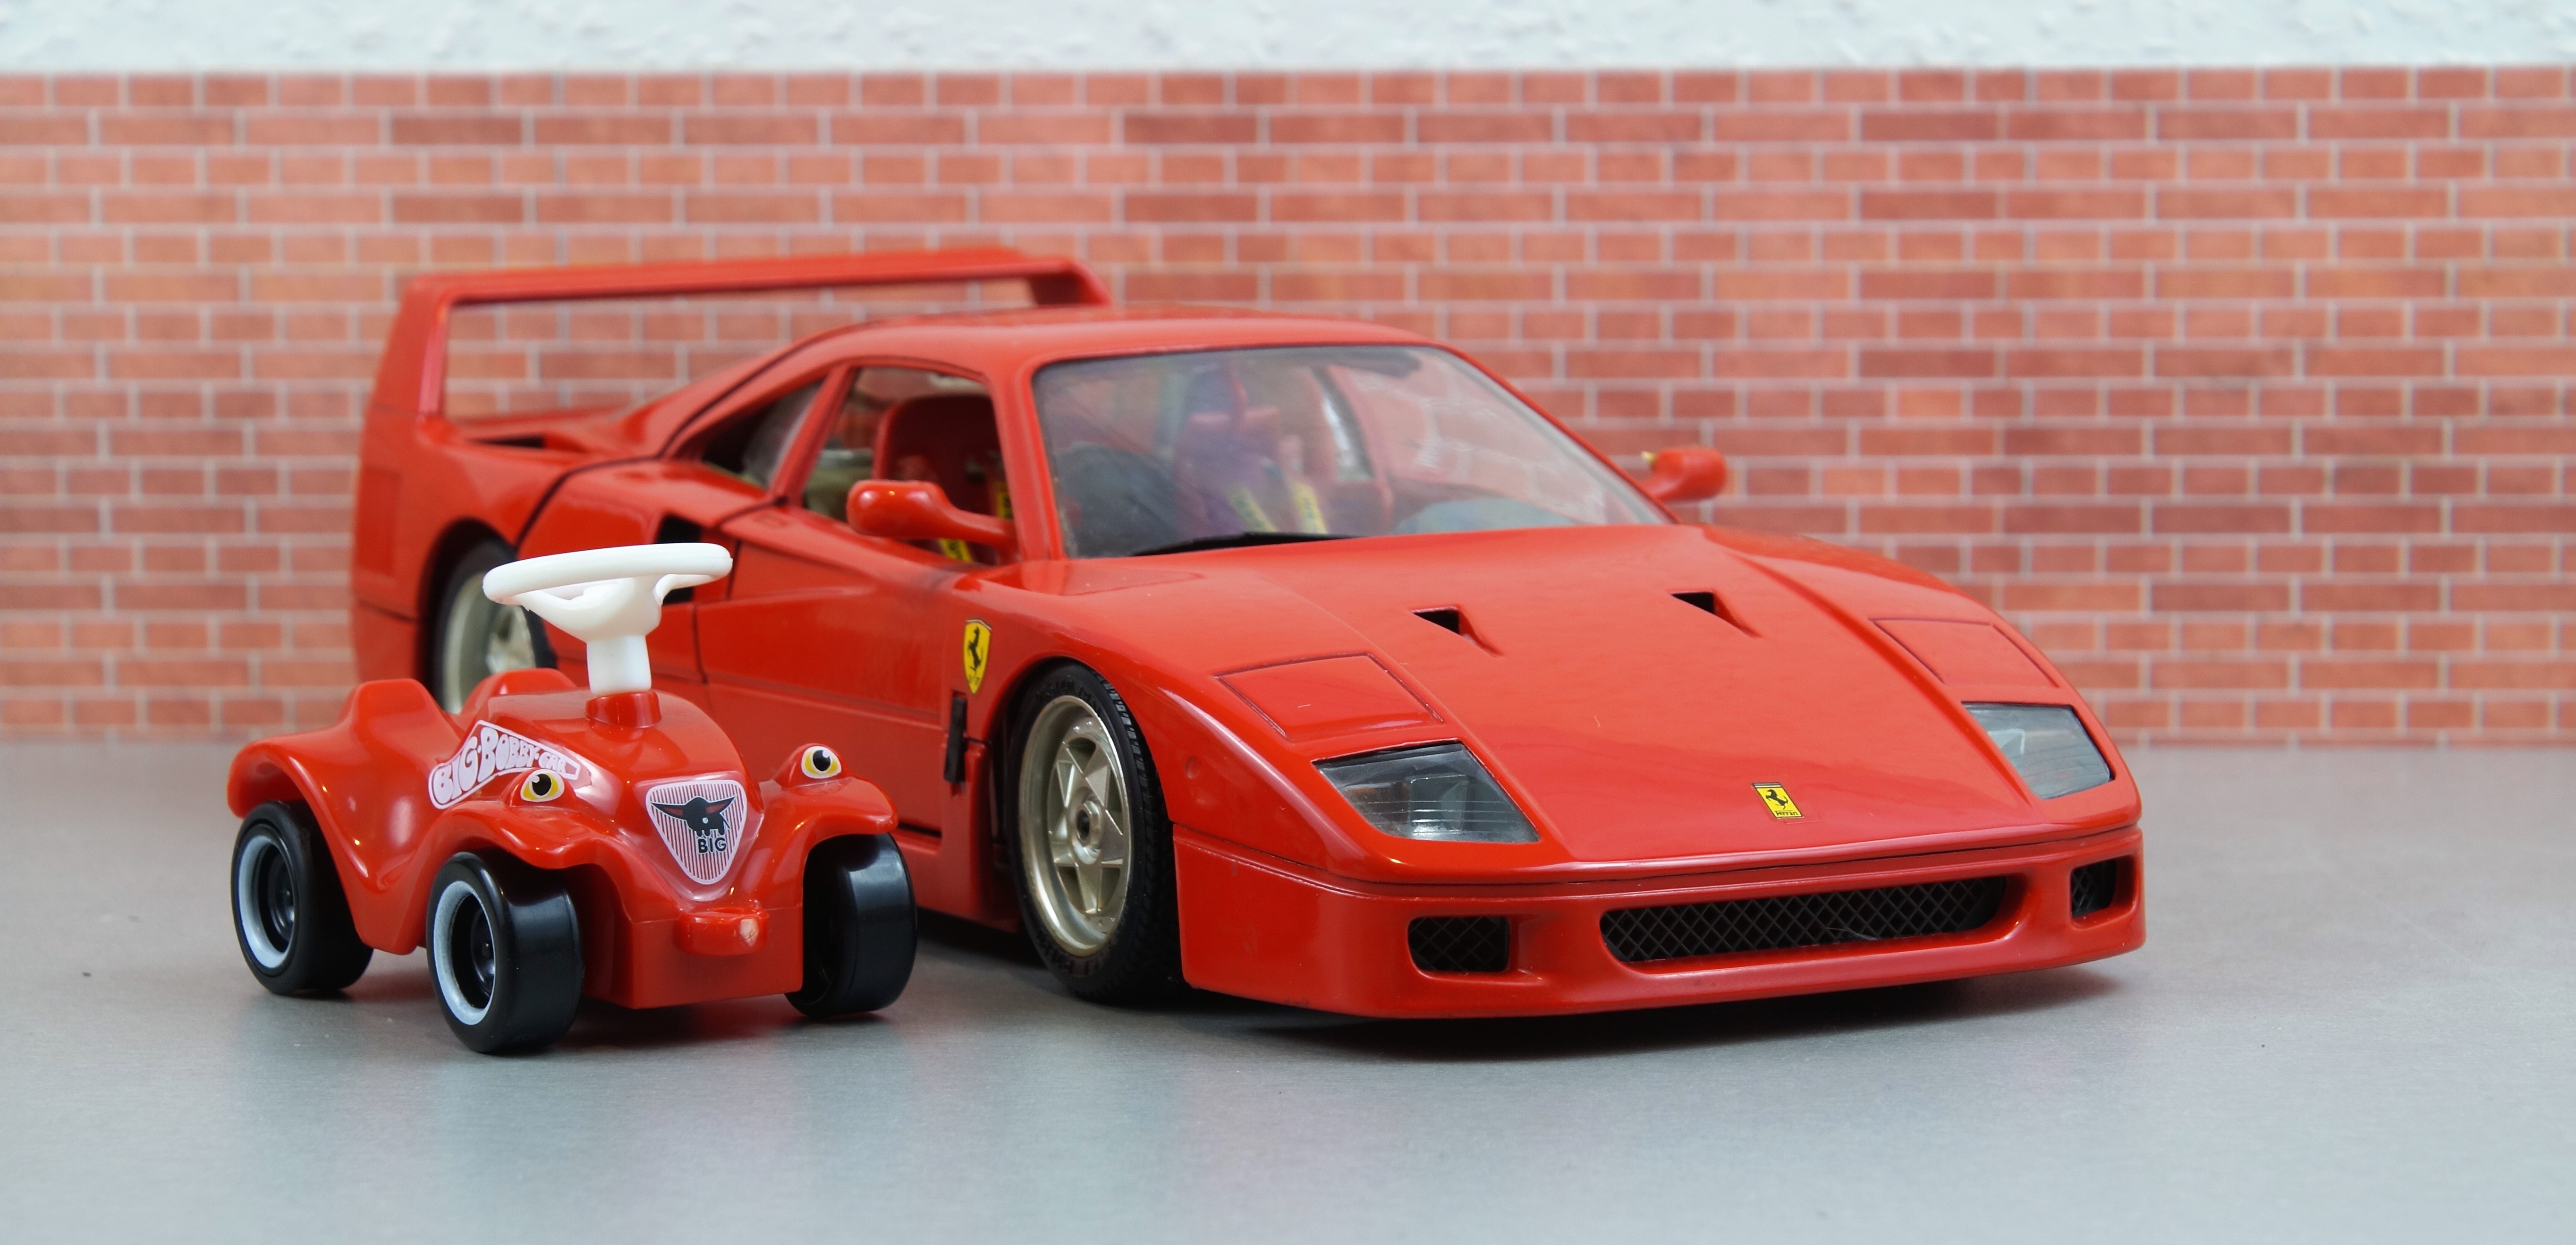
car, model, red, vehicle, italy, auto, speed, automotive, sports car, race car, supercar, toys, ferrari, fast, pkw, vehicles, toy car, f40, model car, bobby car, land vehicle, automobile make, automotive design, luxury vehicle, ferrari spa, ferrari f430 challenge, ferrari f40